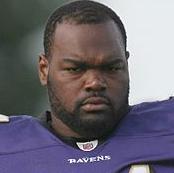
Age: 22